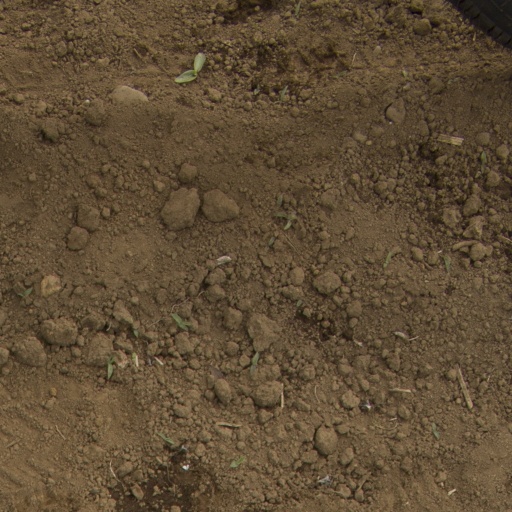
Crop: Jerusalem artichoke